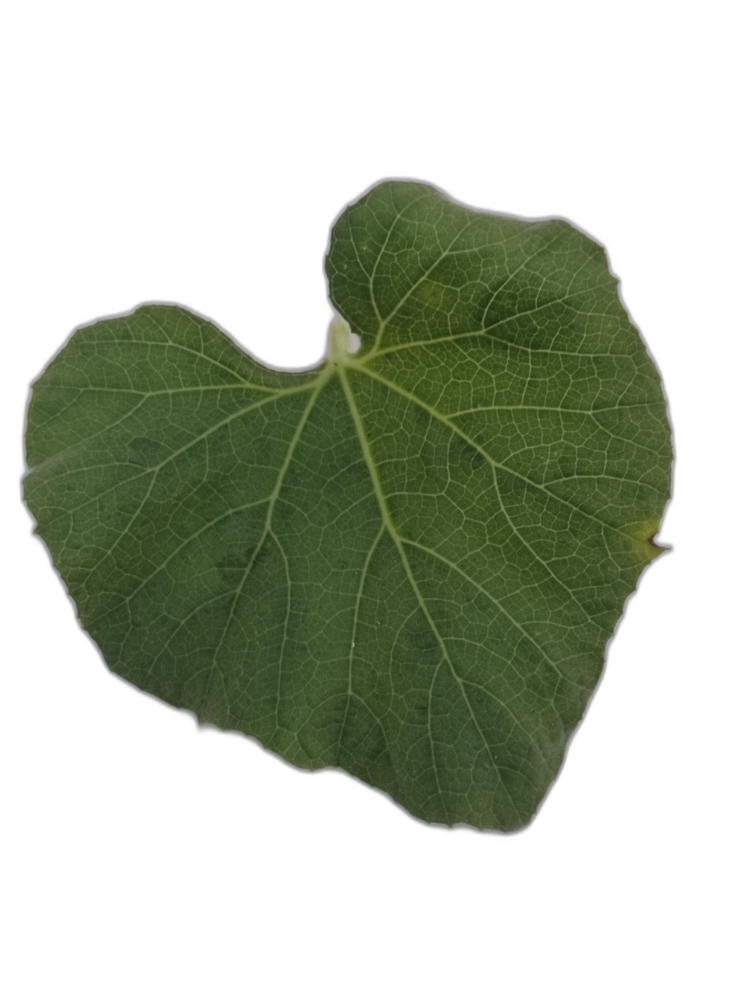
Crop: Bottle Gourd
Label: Healthy